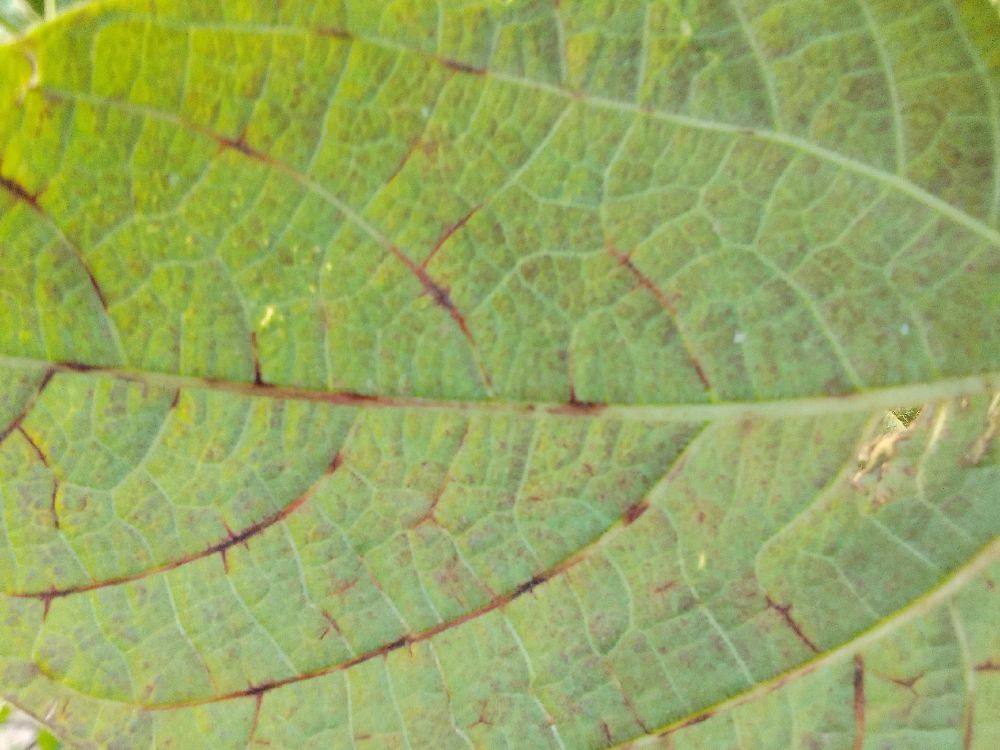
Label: anthracnose